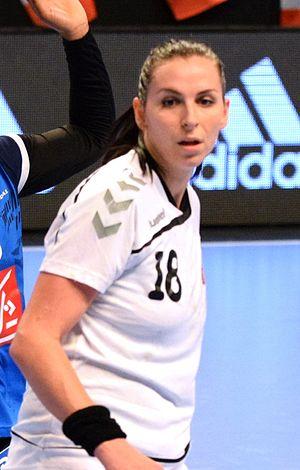
Laurisa Landre ,le 29 novembre 2015, lors du match France / République Tchèque pour le compte du TIPIFF 2015. Au stade Pierre de Coubertin à Paris.